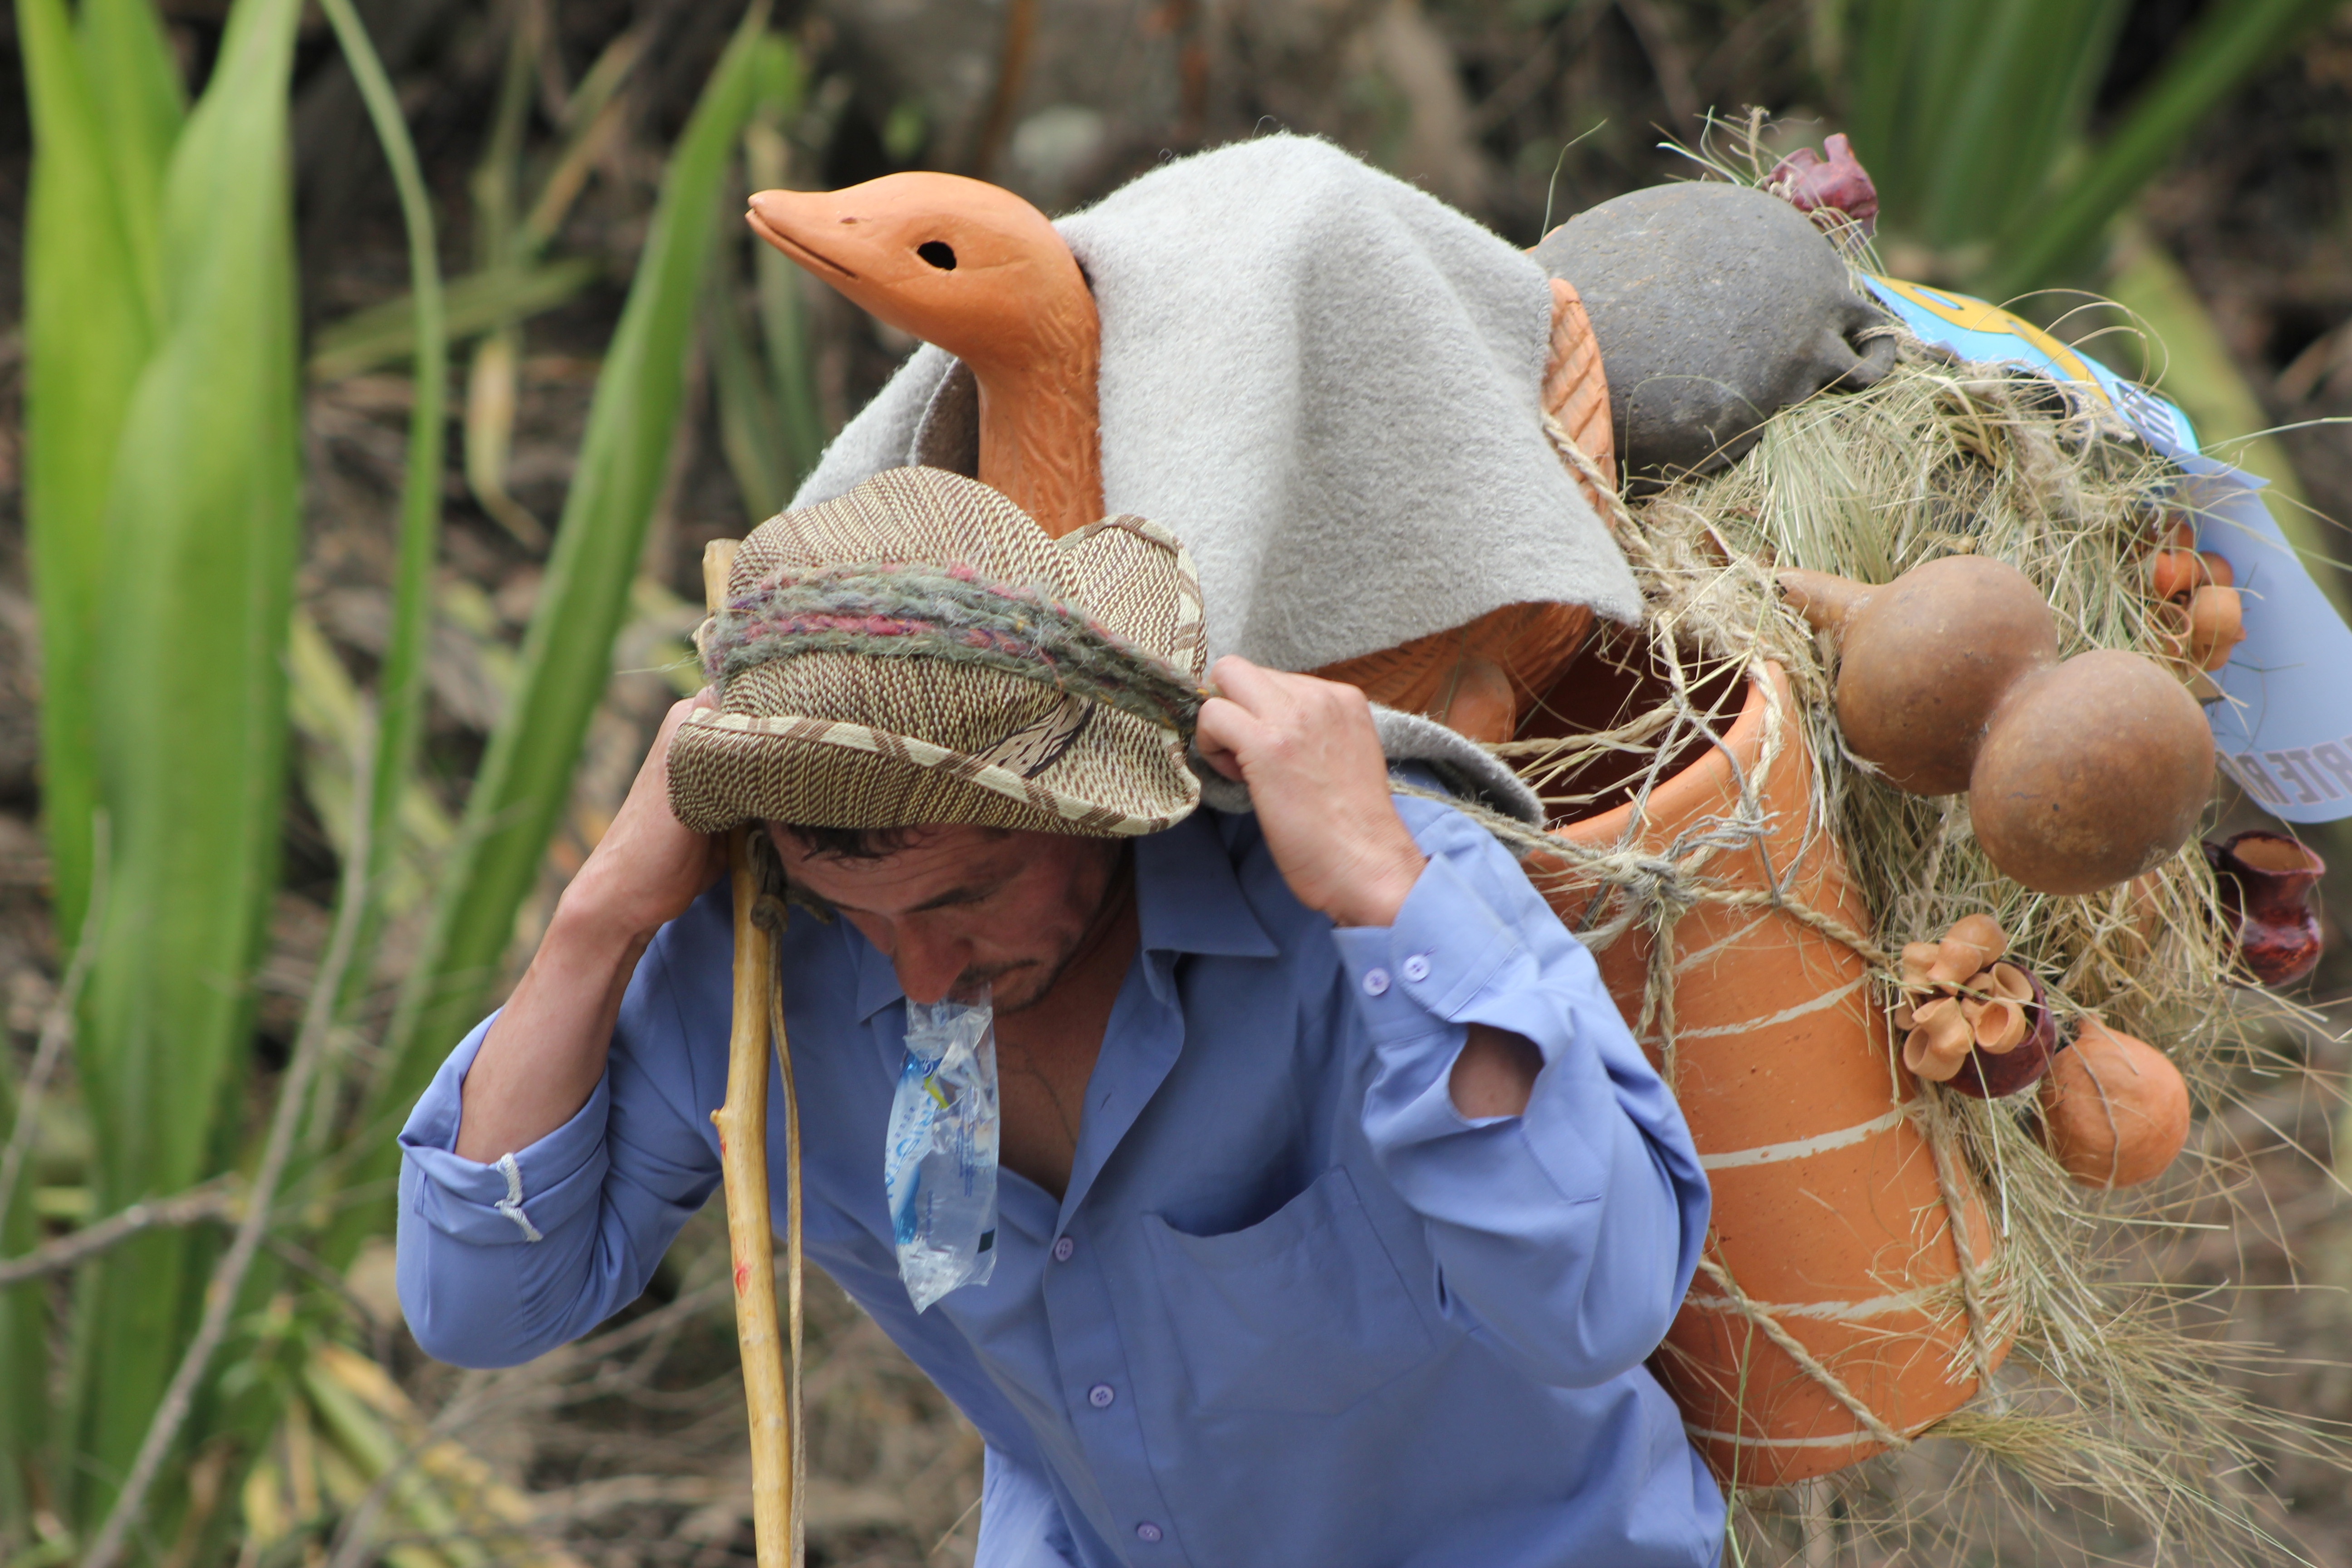
man, people, field, flower, food, harvest, crop, agriculture, worker, art, colombia, peasant, grass family